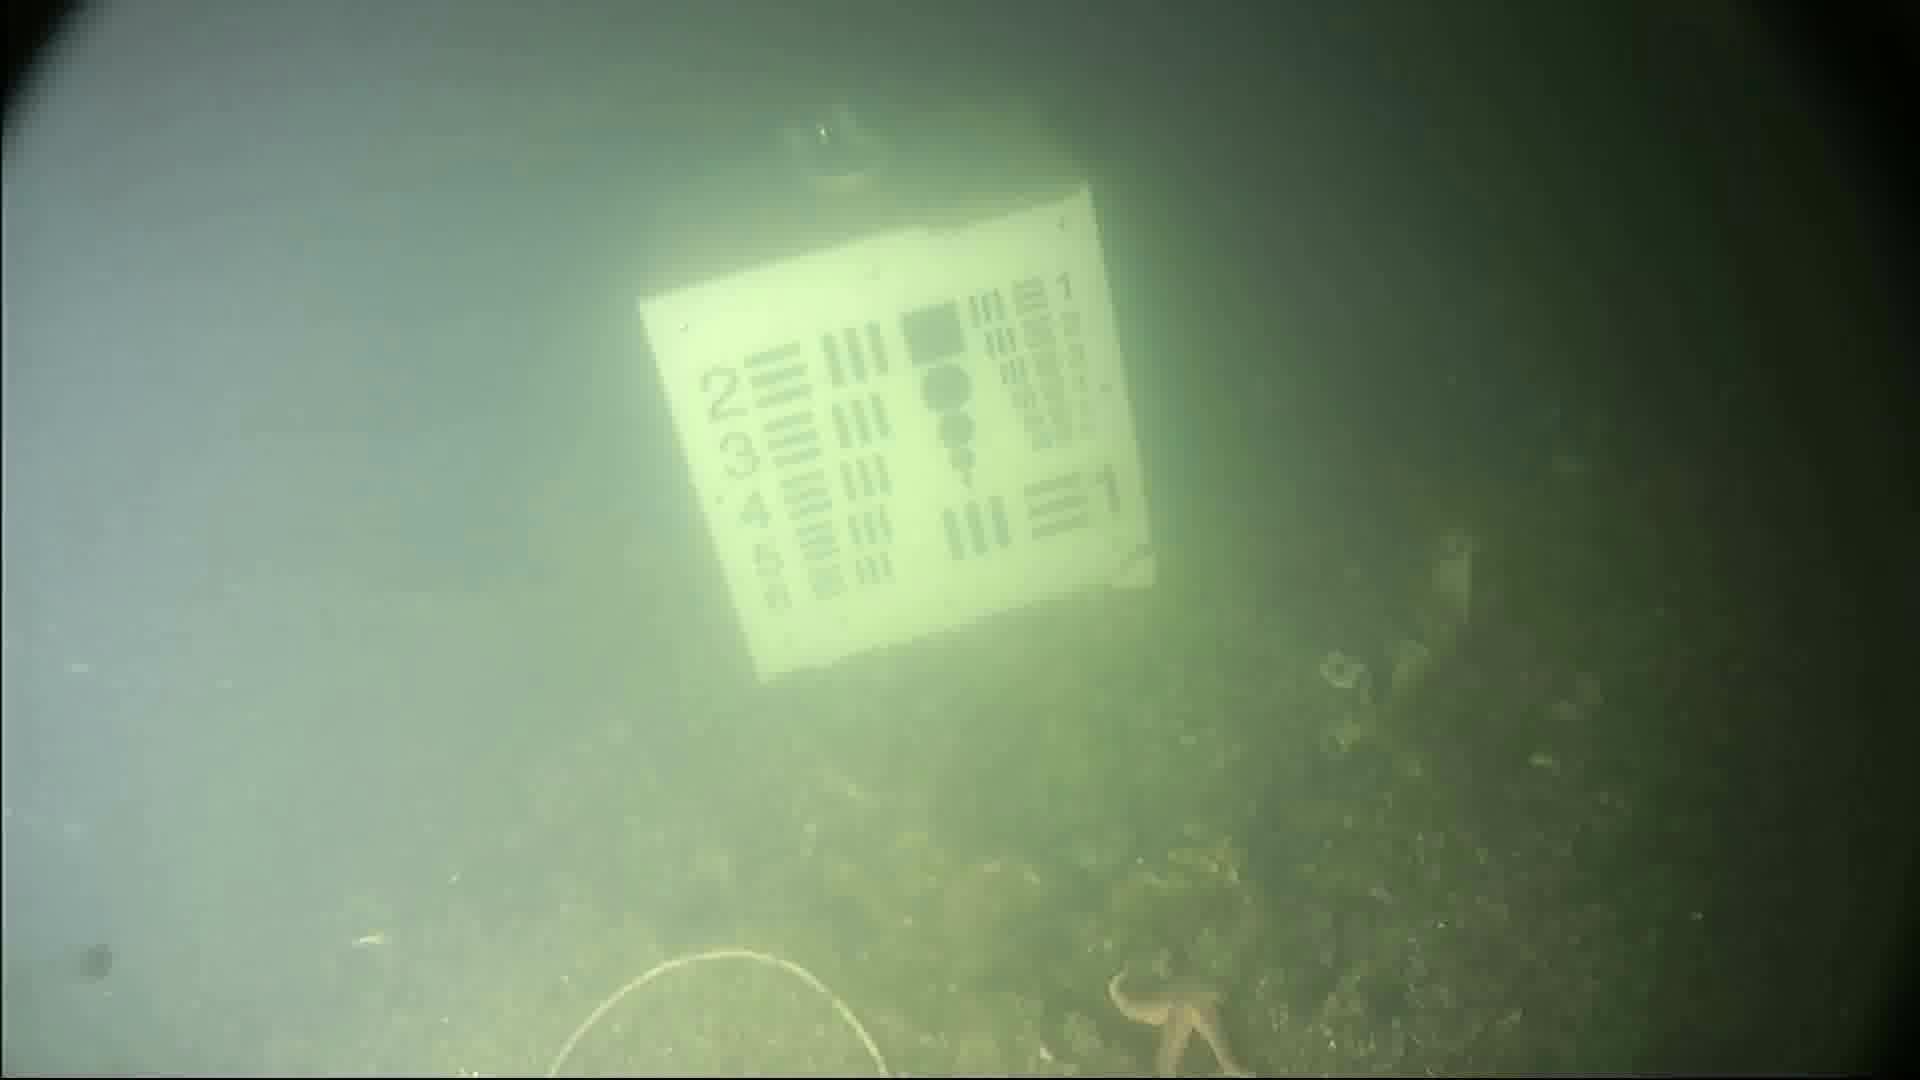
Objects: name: starfish